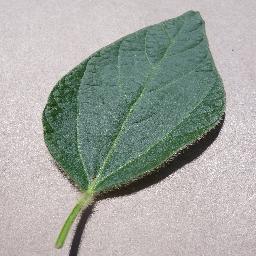
Label: Soybean___healthy